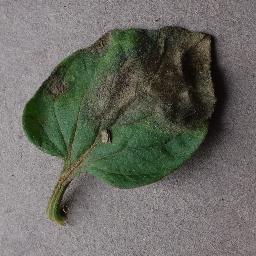
Label: Tomato___Late_blight